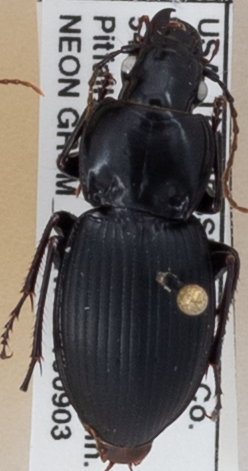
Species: Cyclotrachelus sigillatus
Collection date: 2019-09-03
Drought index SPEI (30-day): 0.184
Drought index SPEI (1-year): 2.09
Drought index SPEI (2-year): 2.09